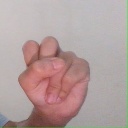
अक्षर: स